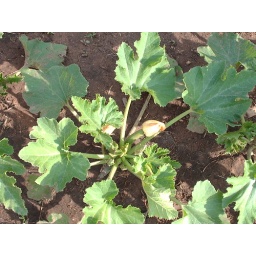
You can see the flower becoming the fruit in this one.